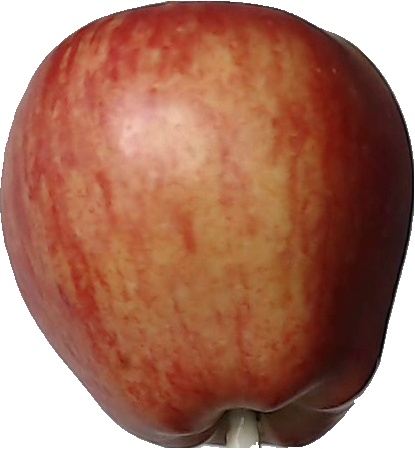
Label: apple_red_1